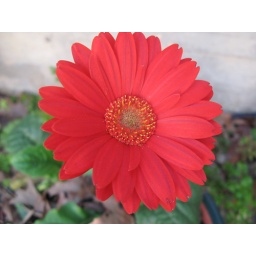
little red flower in my back yard :)